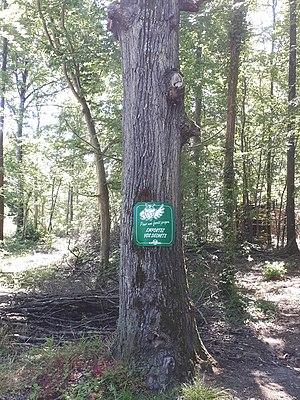
Panneau pour une forêt propre en forêt de Coubert
La forêt de Coubert est un massif forestier de plus de 1 800 hectares dont environ 375 hectares de forêt domaniale, situé en Seine-et-Marne.